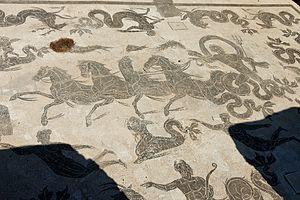
Poséidon dans un char tiré par ds hoppocampes, entouré de dauphins, de tritons et de Néréides chevauchant des monstres marins. Salle 4 des Thermes de Neptune, Ostia Antica, Latium, Italie.
À l'origine Neptune, en latin Neptūnus, est un dieu entièrement latin. Dans la mythologie romaine, il est le dieu des eaux vives et des sources. Il est aussi le protecteur des pêcheurs, des bateliers et des chevaux d'après Virgile. Il apparaît dans le lectisterne de 399 av. J.-C., associé à Mercure, et en 217 av. J.-C. aux côtés de Minerve.